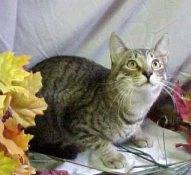
Label: cat